Recent African origin of modern humans

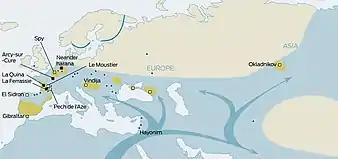
Expansion of early modern humans from Africa through the Near East

The recent African origin of modern humans or the "Out of Africa" theory (OOA) is the most widely accepted paleo-anthropological model of the geographic origin and early migration of anatomically modern humans ("Homo sapiens"). It follows the early expansions of hominins out of Africa, accomplished by "Homo erectus" and then "Homo neanderthalensis".